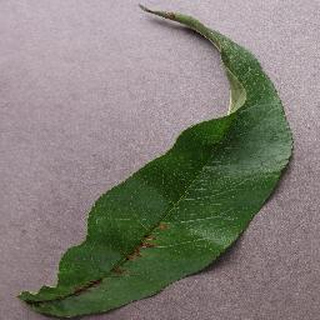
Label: peach_bacterial_spot